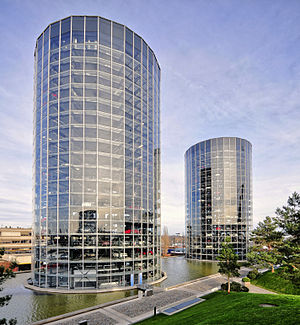
Volkswagen / Galleri
Volkswagen er et tysk bilmærke med hovedsæde i Wolfsburg, Tyskland. Volkswagen er det originale og bedst sælgende mærke i Volkswagen Group, som samlet set er verdens største bilproducent i 2018.